Great Bradley

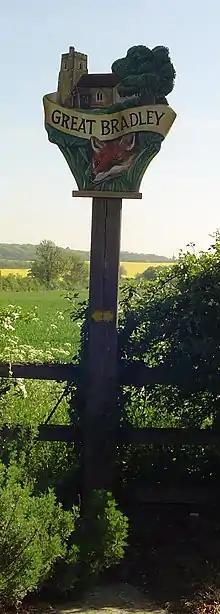
Village sign in Great Bradley

Great Bradley (also known as Bradley Magna) is a village and civil parish in the West Suffolk district of Suffolk in eastern England. According to Eilert Ekwall the meaning of the village name is the "wide clearing". The population is about 400 and includes Little Bradley.